Ukrainian Basketball SuperLeague

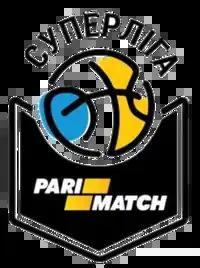

The Ukrainian Basketball SuperLeague (USL) is the first-tier level of professional basketball league in Ukraine. Established in 1992, the league is currently contested by 10 clubs. It is a tier above the Ukrainian Higher League and allows for one team from the Higher League each season to be promoted.